Open-core model

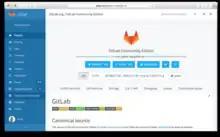
GitLab Community Edition

The open-core model is a business model for the monetization of commercially produced open-source software. The open-core model primarily involves offering a "core" or feature-limited version of a software product as free and open-source software, while offering "commercial" versions or add-ons as proprietary software. The term was coined by Andrew Lampitt in 2008.